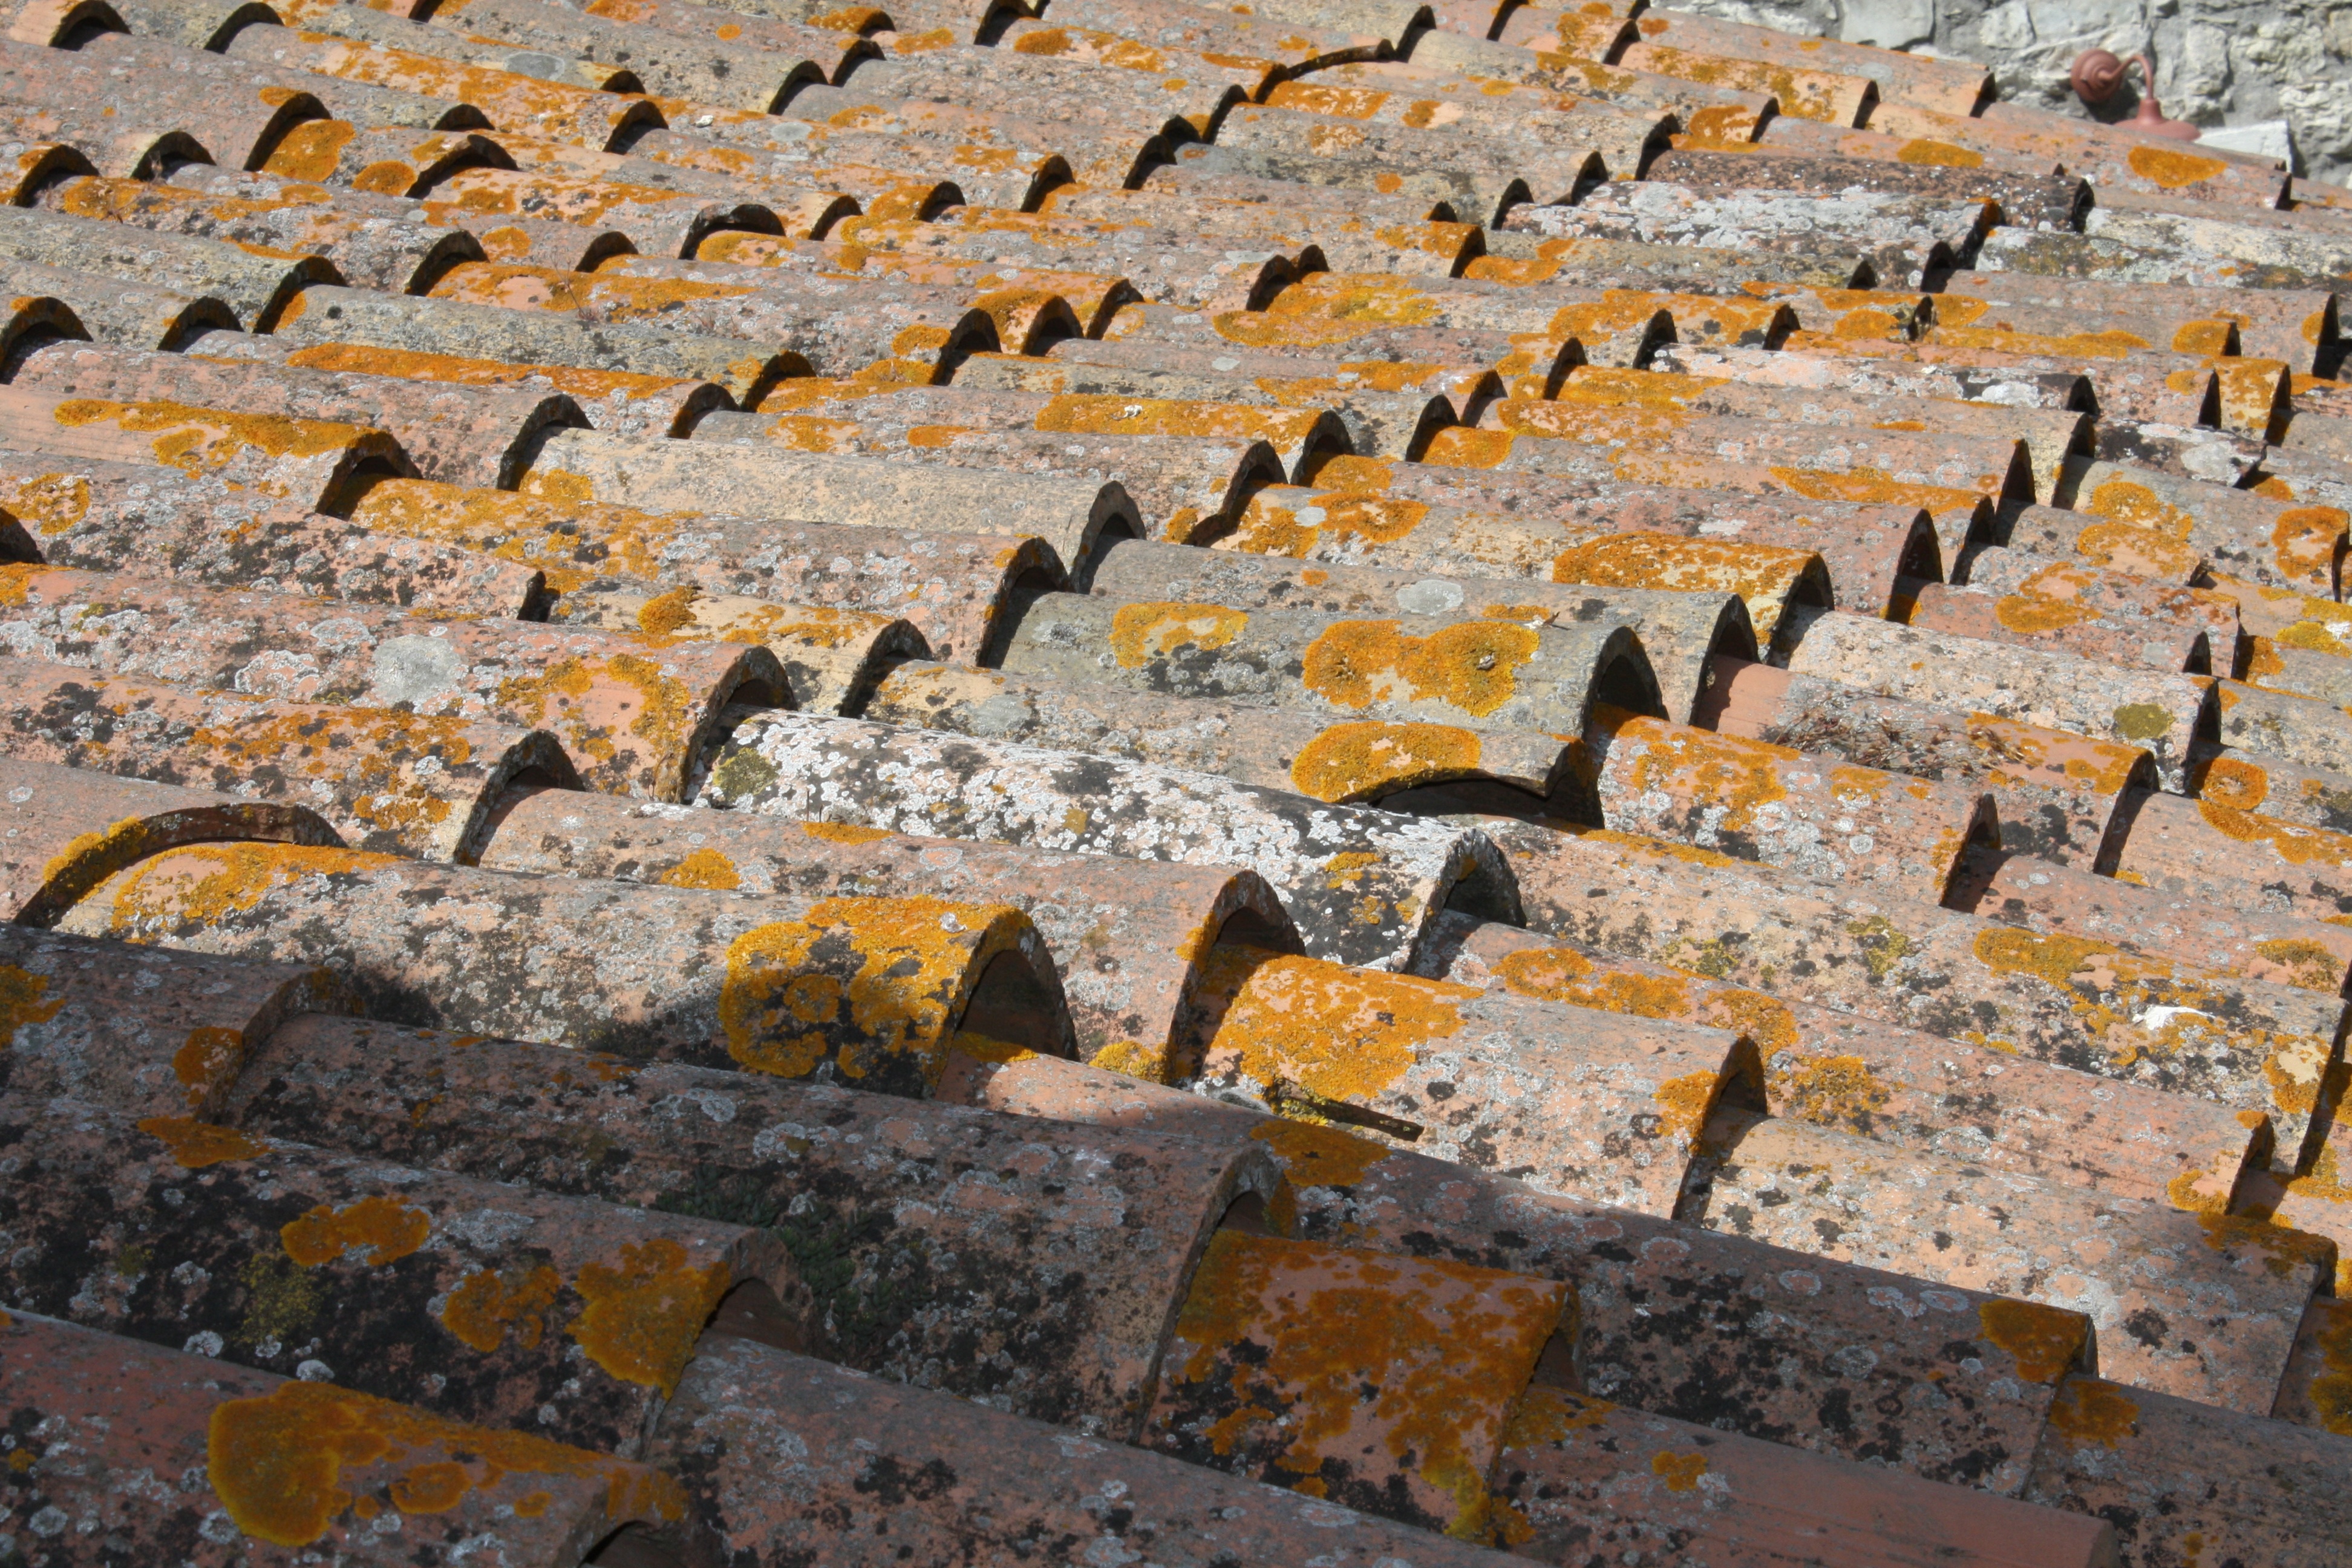
rock, roof, cobblestone, wall, soil, stone wall, brick, material, rubble, ruins, tiles, chapman, road surface, ancient history